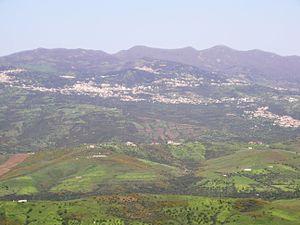
Vue sur Bouzeguene en Kabylie depuis Tagounits Ait Yahia. Wilaya de Tizi Ouzou, Algérie.
Bouzguene est une commune de la wilaya de Tizi Ouzou, dans la région de Grande Kabylie en Algérie. Elle se situe à 27 km à l'est d'Azazga et à 38 km au nord d'Akbou.